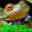
Label: frog